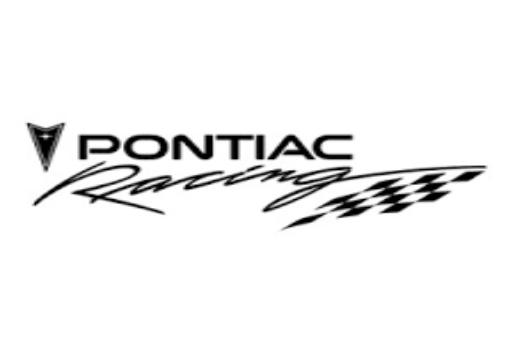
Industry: Transportation